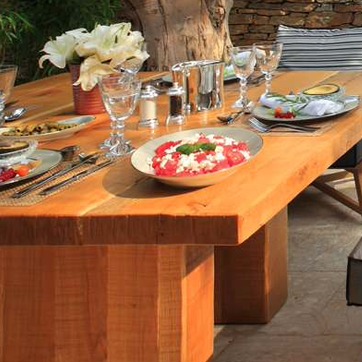
Material: ceramic